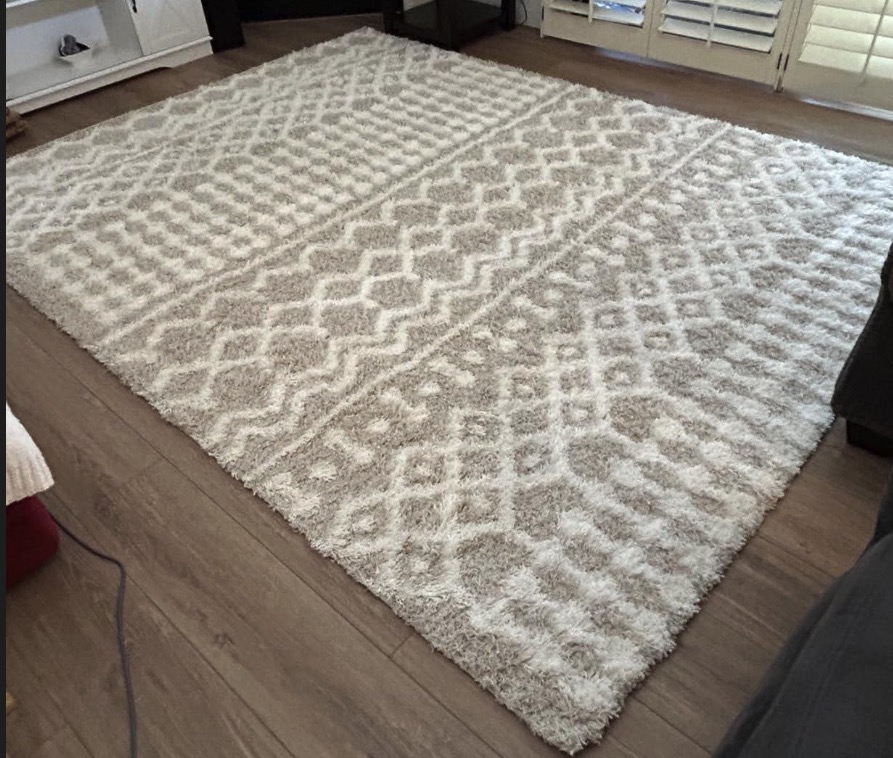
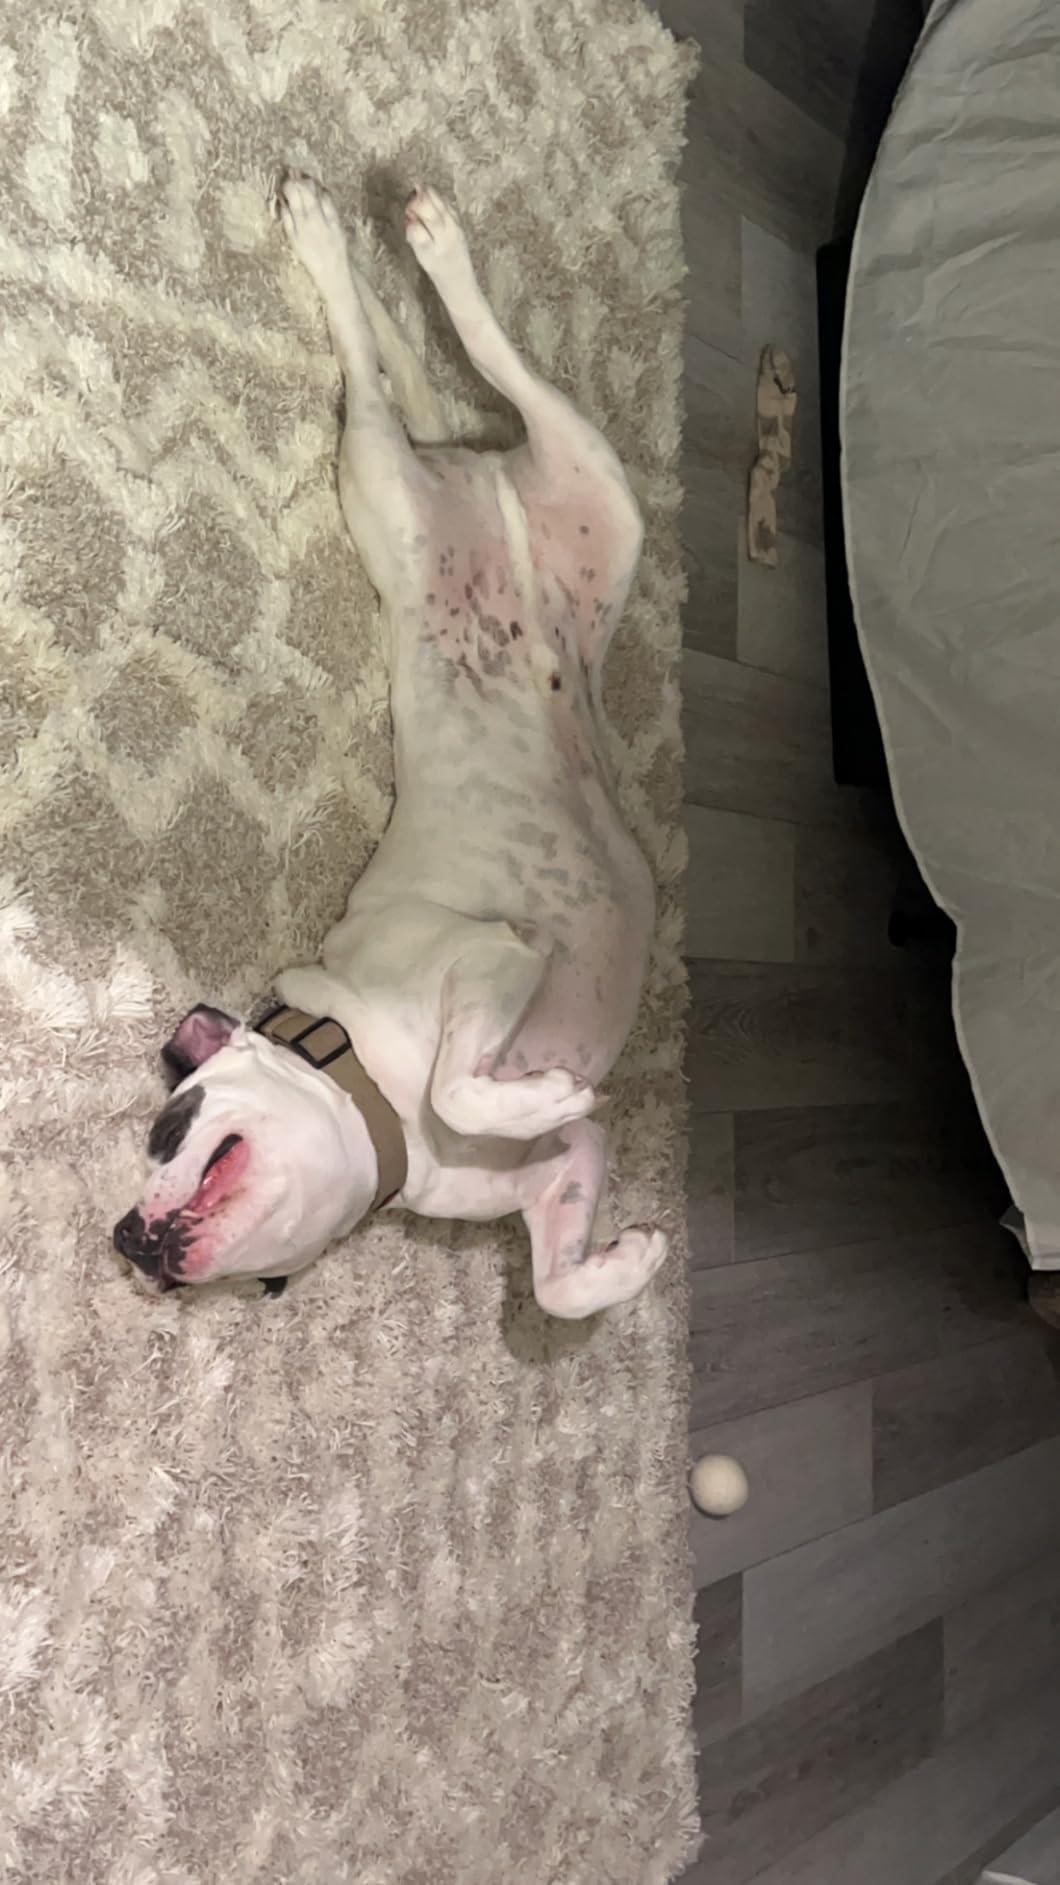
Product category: misc
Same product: yes